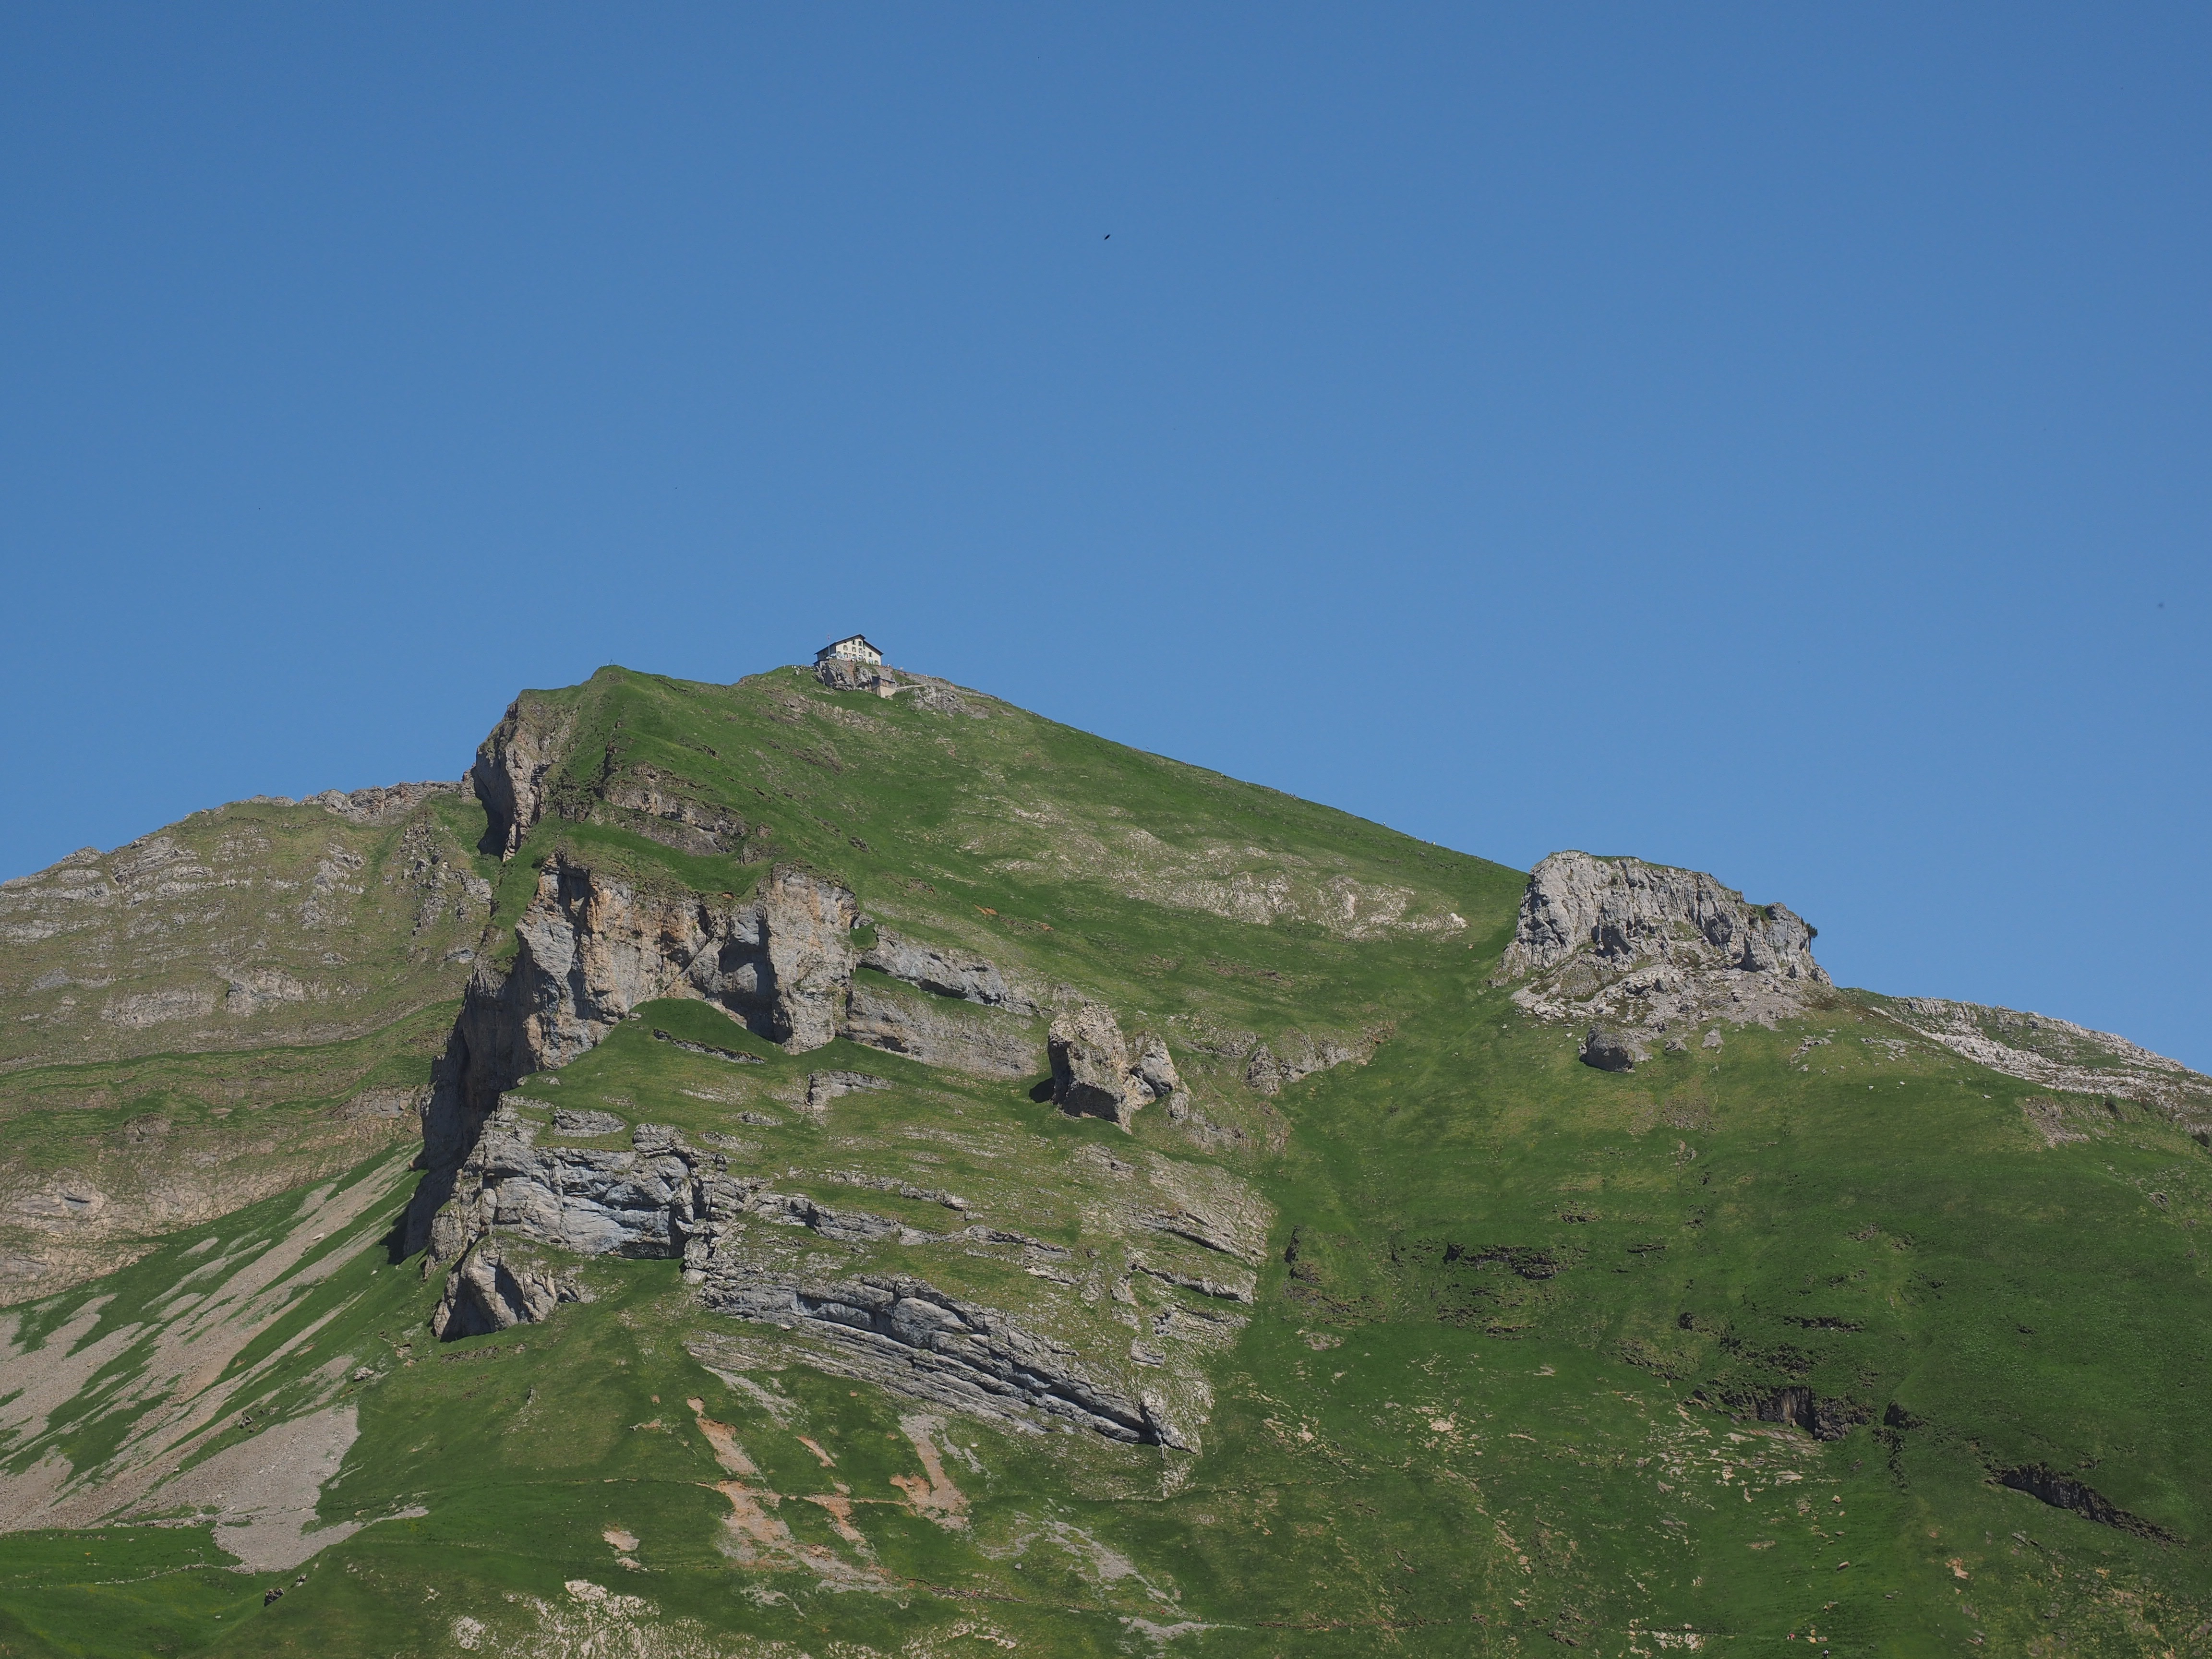
mountain, hill, adventure, mountain range, hut, cliff, alpine, terrain, ridge, summit, mountains, alps, plateau, fell, inn, landform, mountain pass, ebenalp, alpstein, geographical feature, mountainous landforms, berggasthaus sch fler, inn sch fler, sch fler